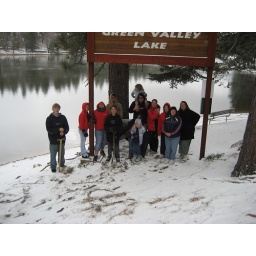
pictures by the green valley lake sign